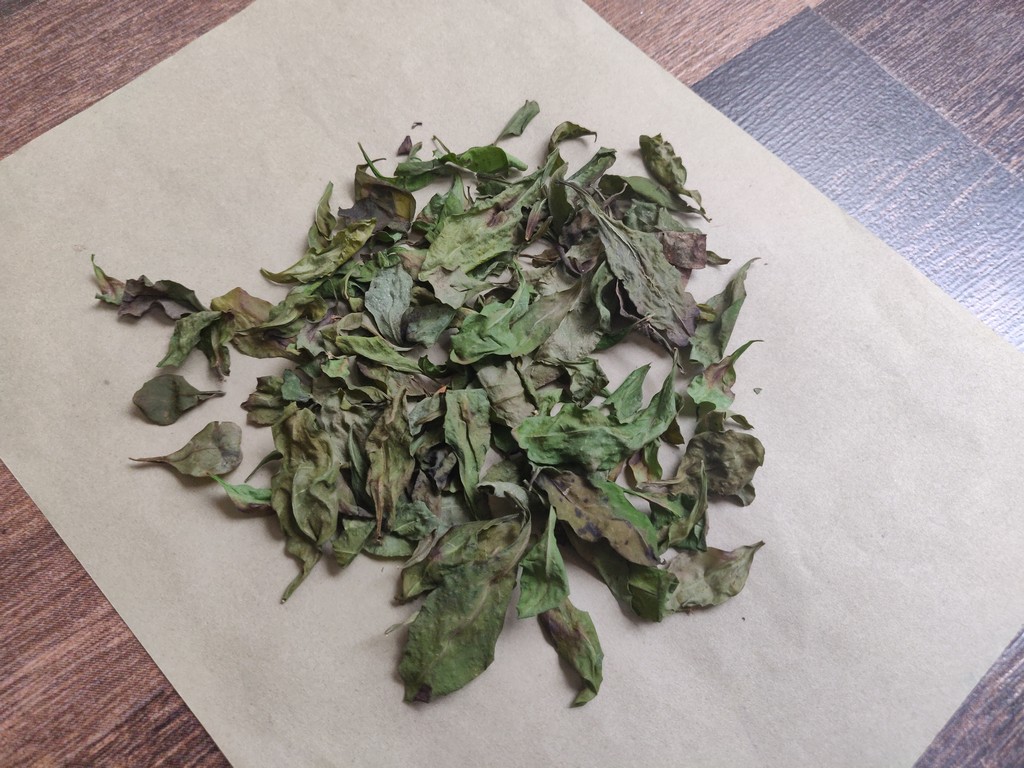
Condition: Dried
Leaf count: multiple
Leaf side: unknown